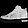
Label: Sneaker